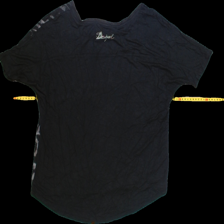
View: back
Type: T-shirt
Category: Ladies
Brand: Desigual
Colors: Black, Grey
Material: 100%viscose
Pattern: Animal print
Cut: C-collar, Regular
Size: M
Season: All
Trend: No trend
Stains: No
Price range: <50
Recommended usage: Export